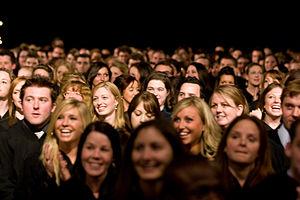
L'Université Saint-Francis-Xavier est une université canadienne, située à Antigonish, en Nouvelle-Écosse. Ouverte en 1853, elle compte 4 500 étudiants en 2012. Elle offre des programmes de premier cycle en lettres et sciences humaines, en sciences, en éducation, en commerce et en systèmes d'information, des programmes d'études avancées en sciences humaines, en éducation et en sciences ainsi que des programmes menant à des certificats et à des diplômes dans différentes disciplines.